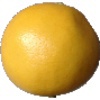
Label: white_grapefruit